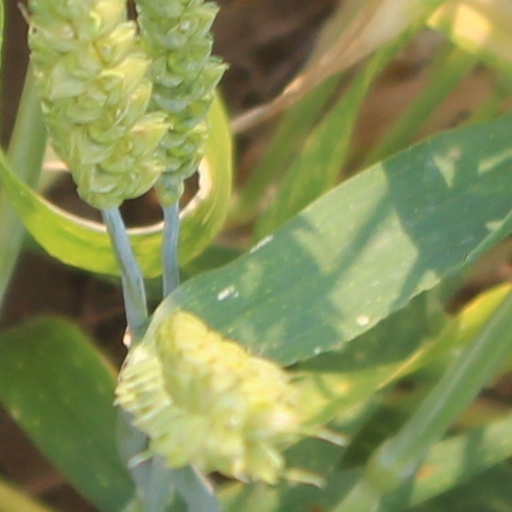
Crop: wheat